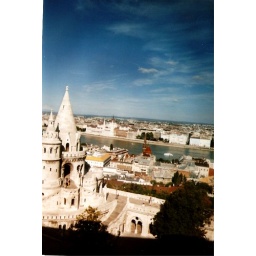
Looking out hotel room window in the castle across the Danube. Buda looking into Pest.